Hammersmith tube station (Circle and Hammersmith & City lines)

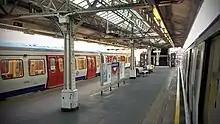
Platform view

The present station is situated on Beadon Road and opened on 1 December 1868, replacing the original station slightly north of here which opened on 13 June 1864 when the Metropolitan Railway's extension was built from Paddington.